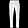
Label: Trouser